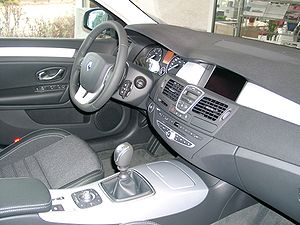
Renault Laguna III / Modelhistorie / Udstyrsvarianter
Renault Laguna III er den tredje og sidste modelgeneration af Renaults store mellemklassebil, Laguna.